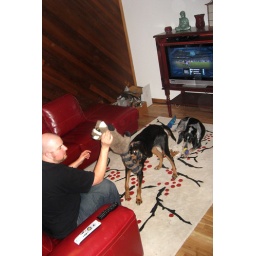
around the house dogs 03